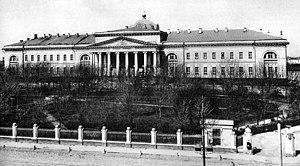
1-r hôpital municipal Pirogoff.